Portuguese India Armadas

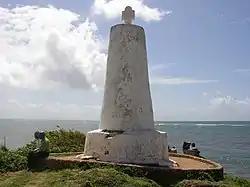
Padrão of Vasco da Gama, at Malindi, Kenya.

The scheduled stop was a little further north on Mozambique Island, a coral island off the coast, with two outlying smaller islands (Goa Island, known as "São Jorge", and the island of Sena). Mozambique's main attribute was its splendid harbor, which served as the usual first stop and collection point of Portuguese India armadas after the crossing of the Cape of Good Hope. The island had a town and a fortress, so some stock of supplies was usually at hand.